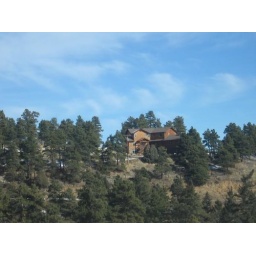
houses in mountains